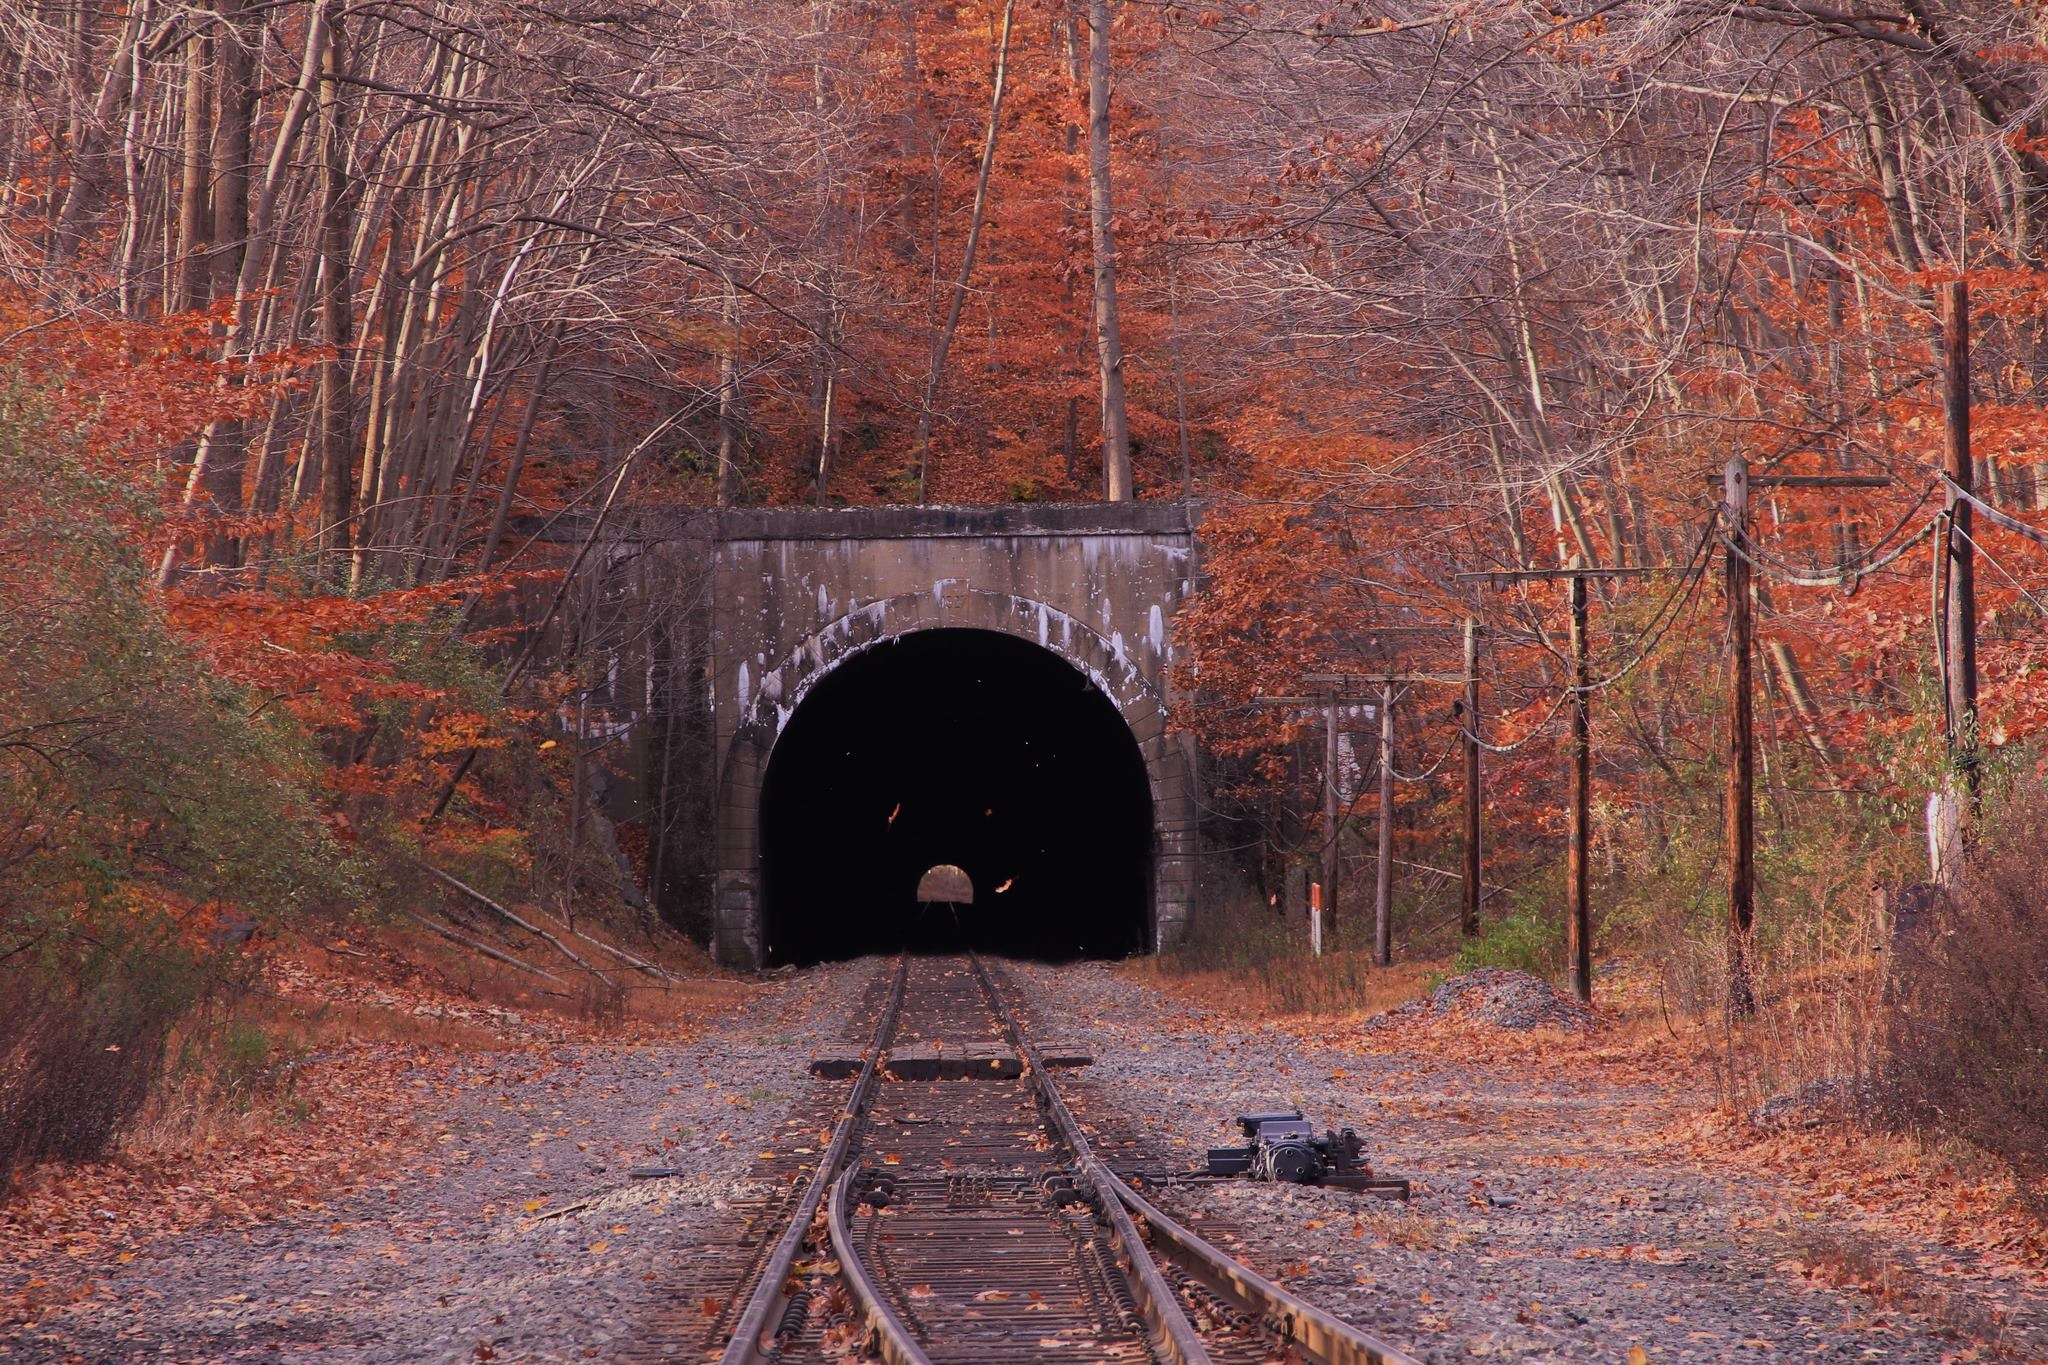
landscape, tree, nature, forest, light, architecture, track, railway, railroad, road, bridge, vintage, antique, fall, old, rail, train, tunnel, travel, steel, transportation, transport, arch, rural, line, green, autumn, station, freight, black, speed, season, woods, locomotive, infrastructure, cargo, engine, danger, way, opening, jersey